Russell Napier

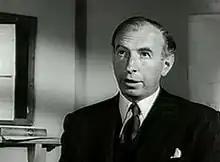
in "The Man in the Road" (1956)

Russell Napier was born in Perth, Western Australia. Originally a lawyer, Napier was active as an actor on the stage as early as 1936; on the screen, from 1947 to 1974, playing both comedic and dramatic roles in both cinema and television. He starred in a live BBC television production of H. G. Wells' "The Time Machine" in 1949; only still photographs of this production survive.